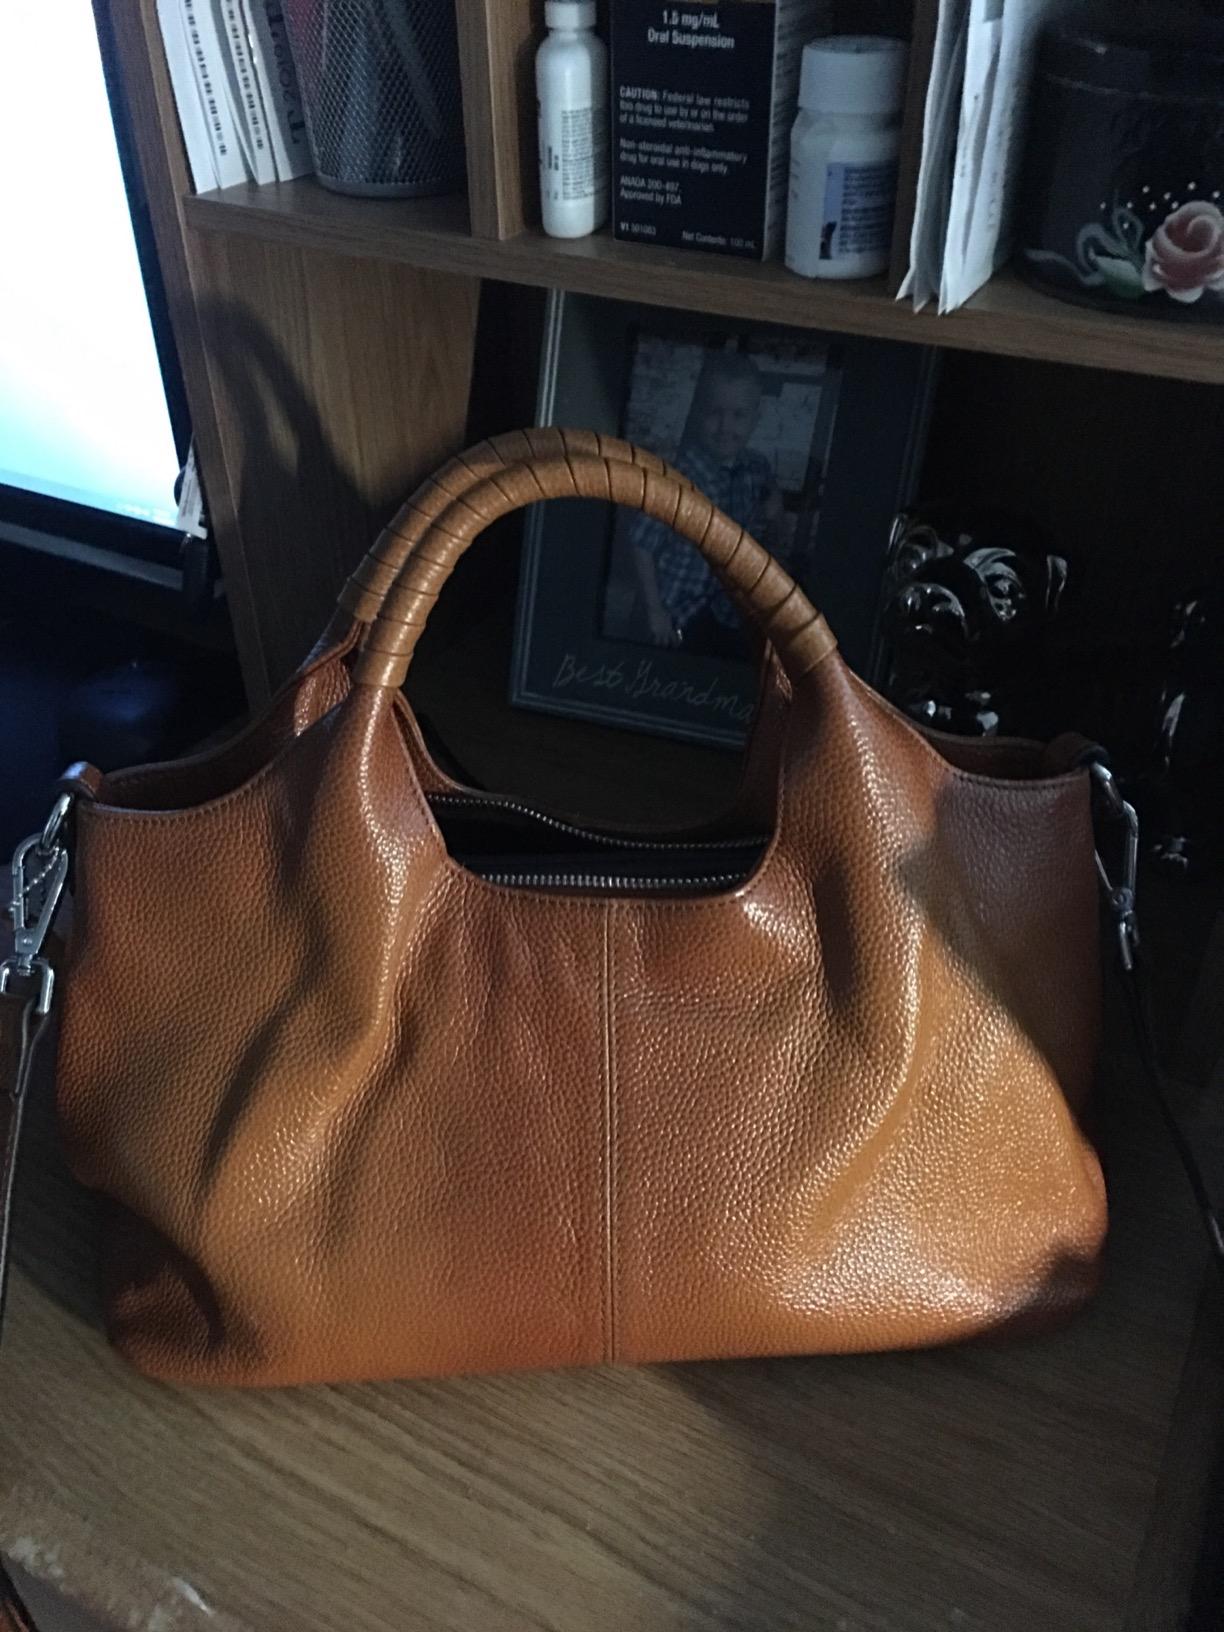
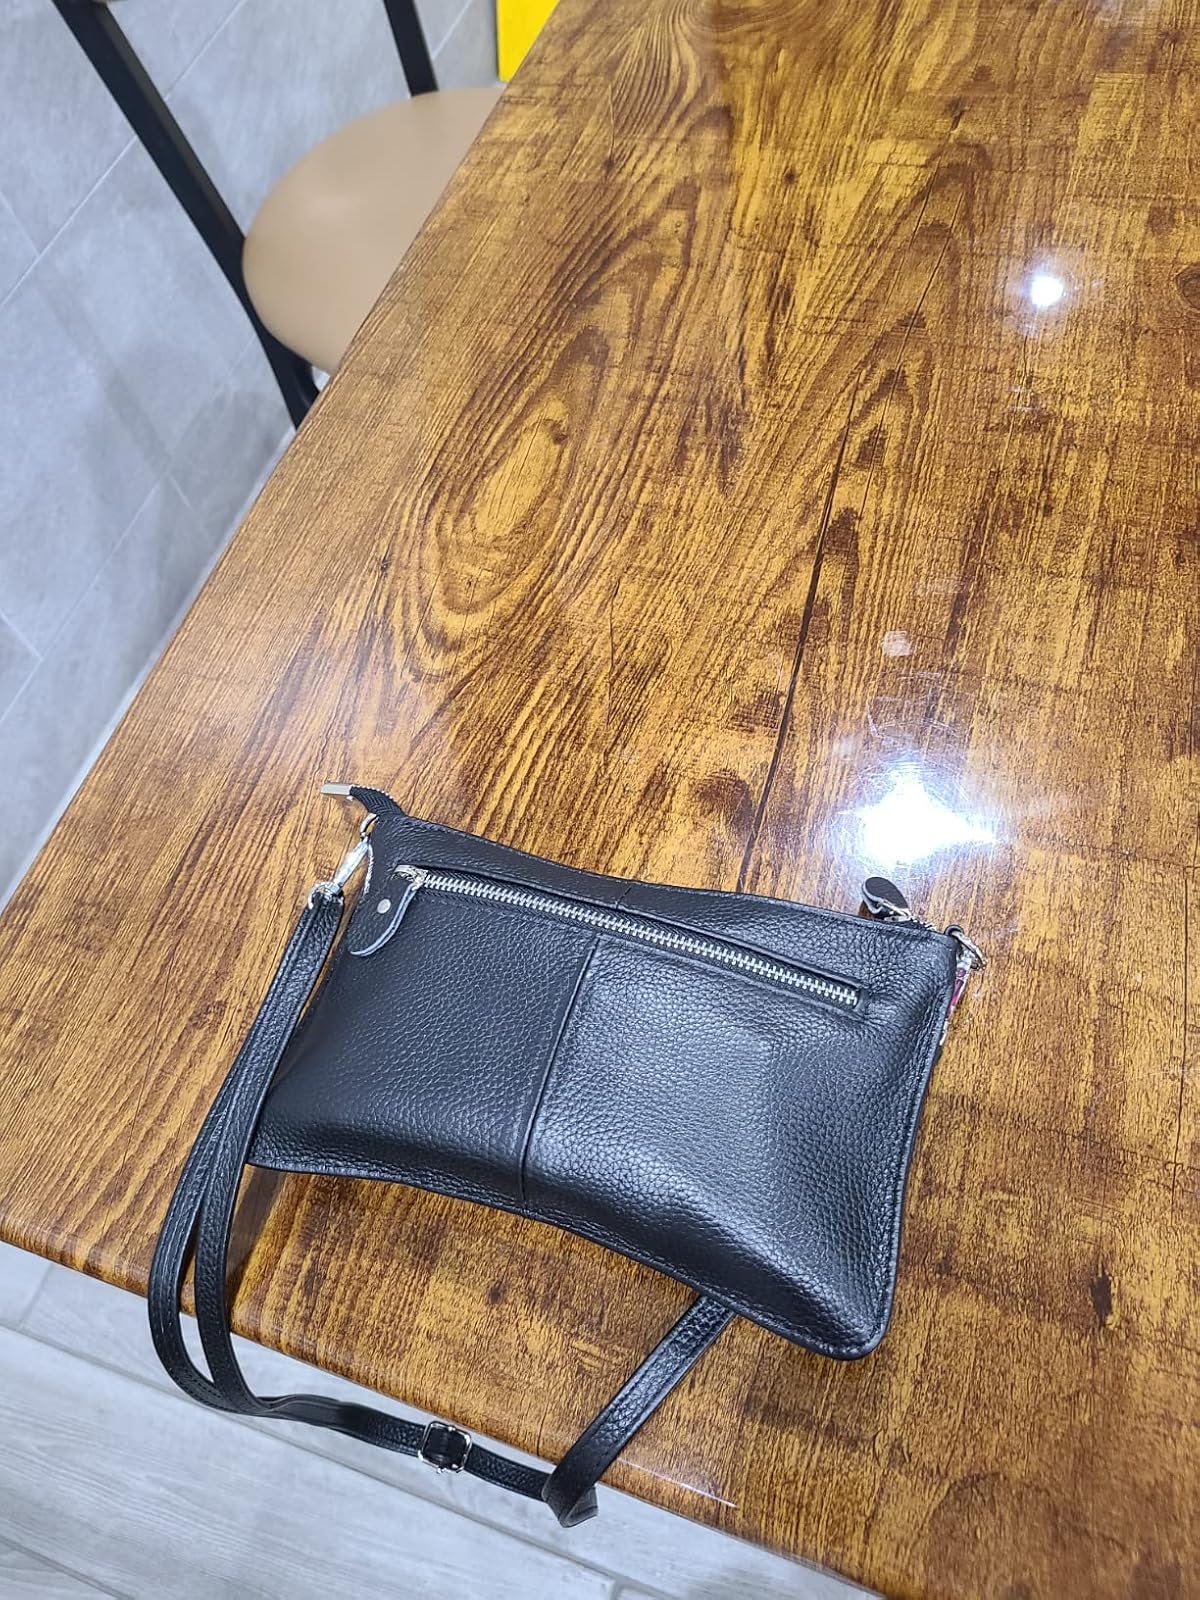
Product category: accessories_handbag
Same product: no